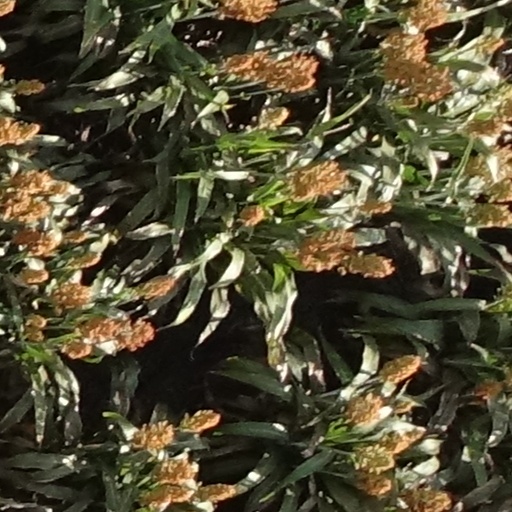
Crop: sorghum